Answer in natural language. Considering the relative positions, is HousePlant above or below stainless steel refrigerator? Choose between the following options: below or above
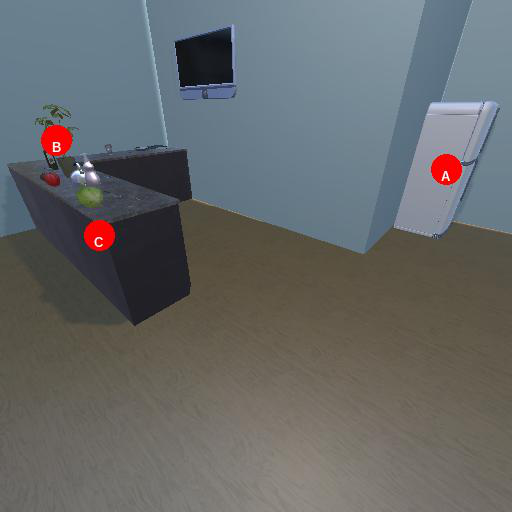
<answer>below</answer>